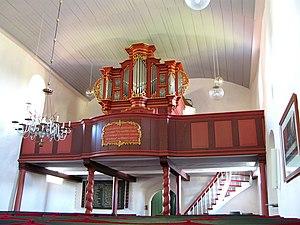
Hinrich Just Müller est un facteur d'orgue allemand originaire de la région d'Osnabrück mais actif principalement en Frise orientale. Il a été baptisé le 6 février 1740 à Fürstenau.